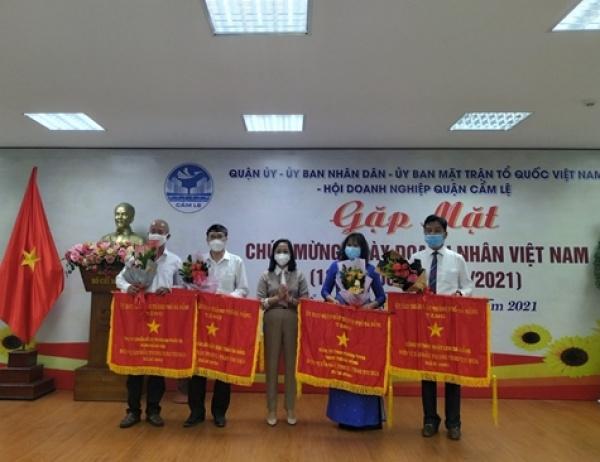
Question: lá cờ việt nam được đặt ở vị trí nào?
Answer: lá cờ được đặt bên trái